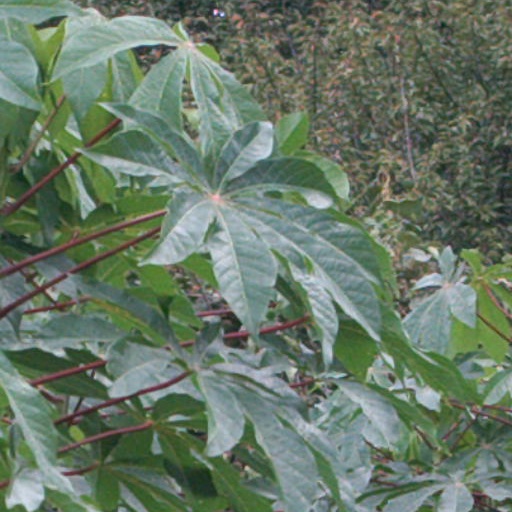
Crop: cassava